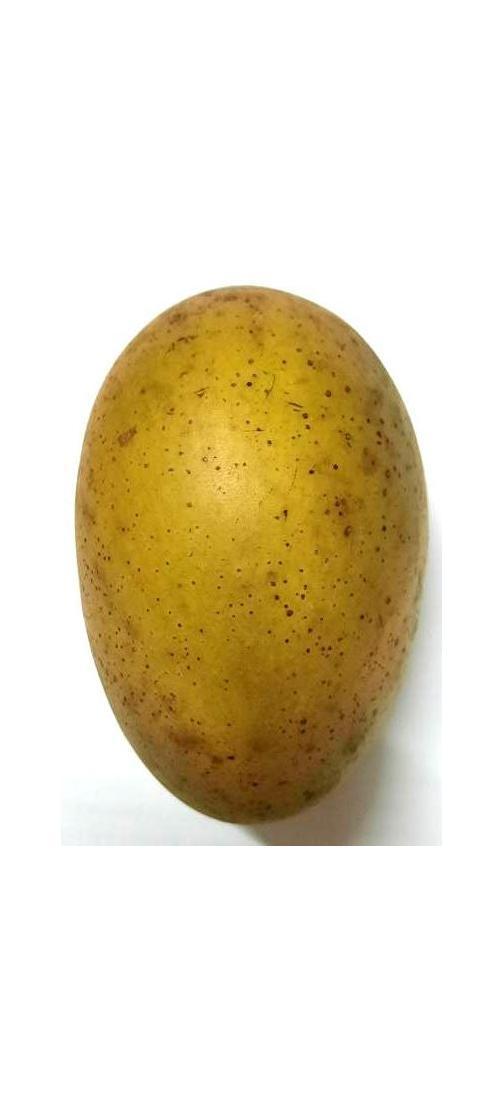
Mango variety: Shada